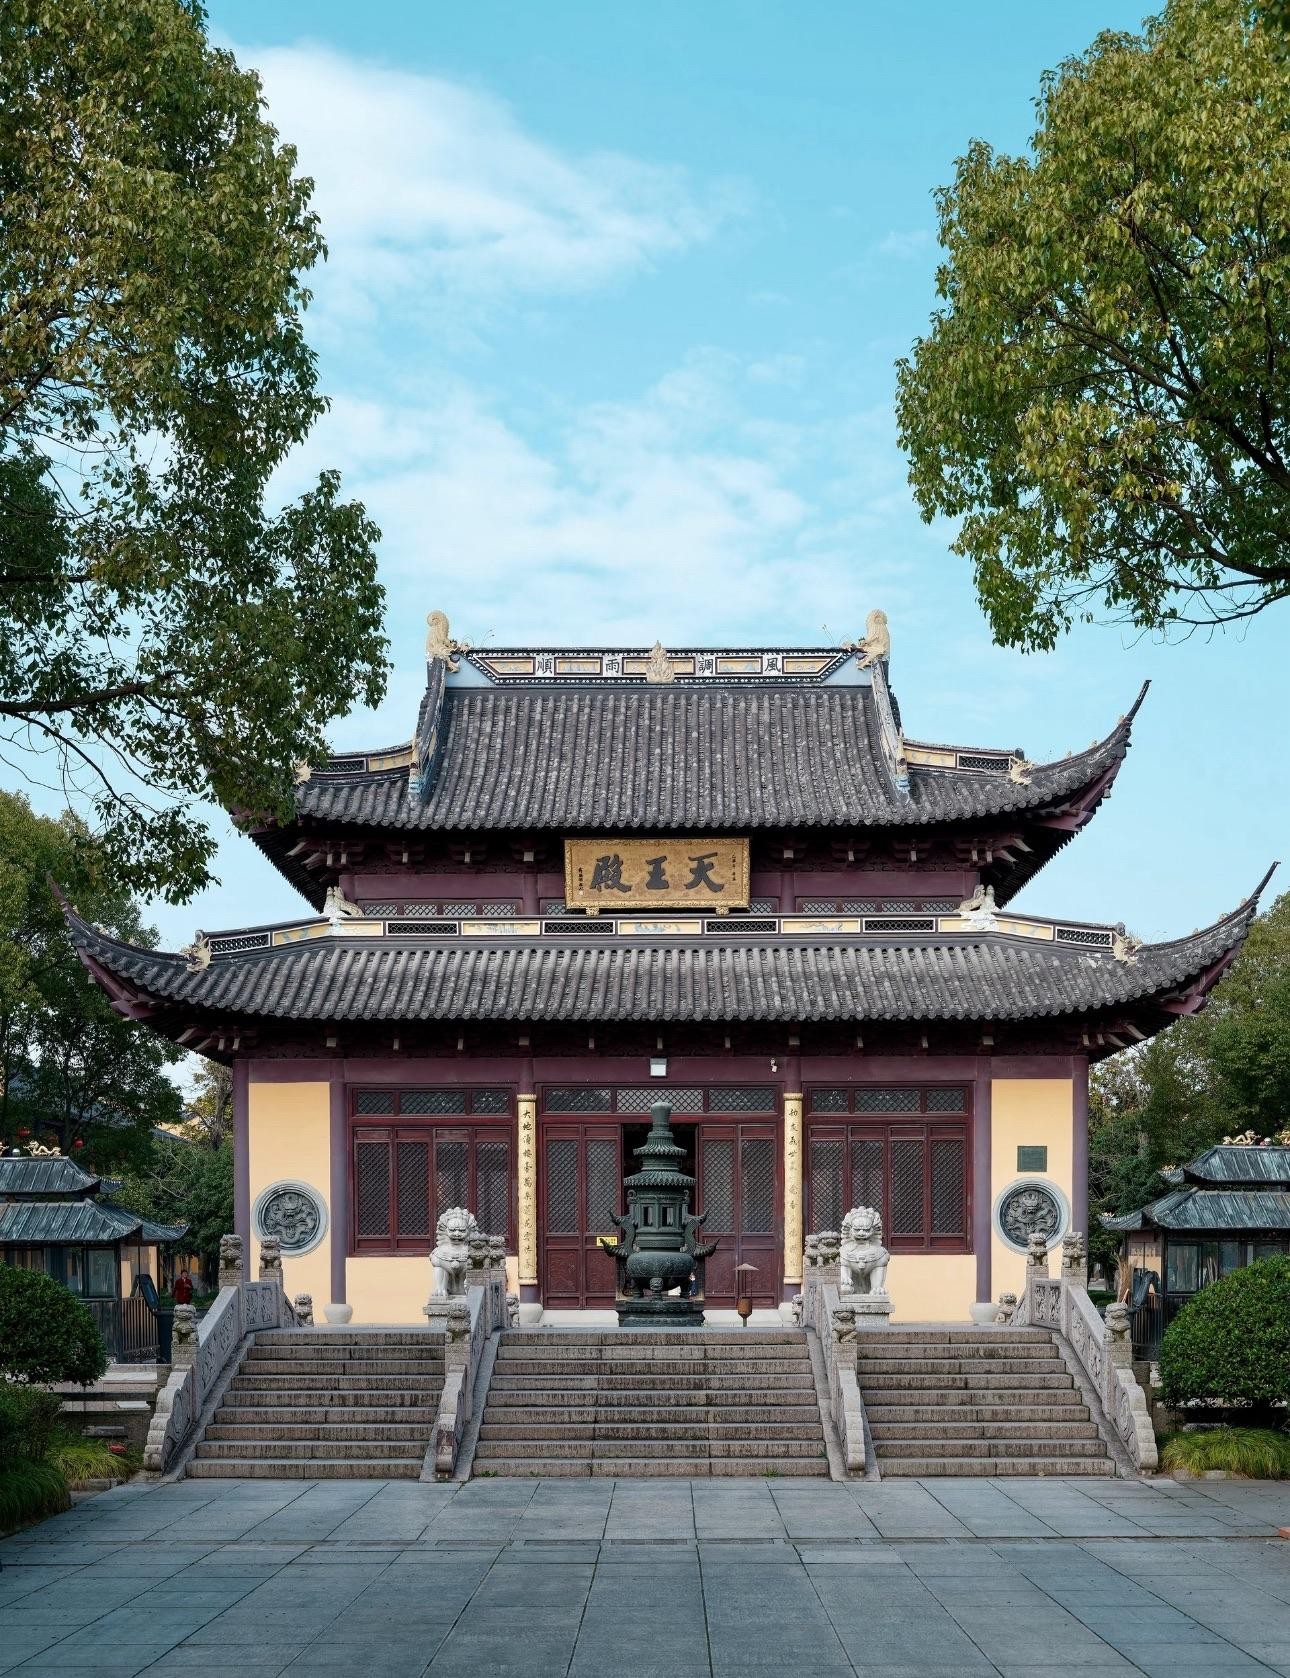
地标名称：觉皇寺
所在城市：嘉兴市·海宁市